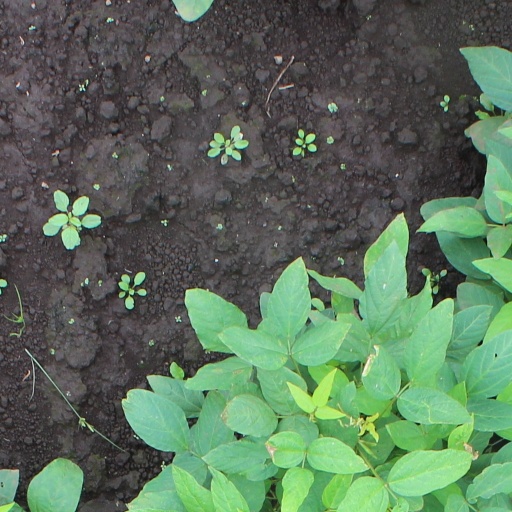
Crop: soybean